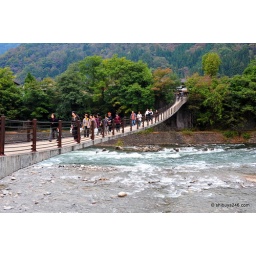
This concrete bridge over the river looks like it doesnt have much support